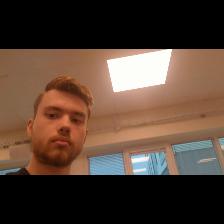
Label: Human